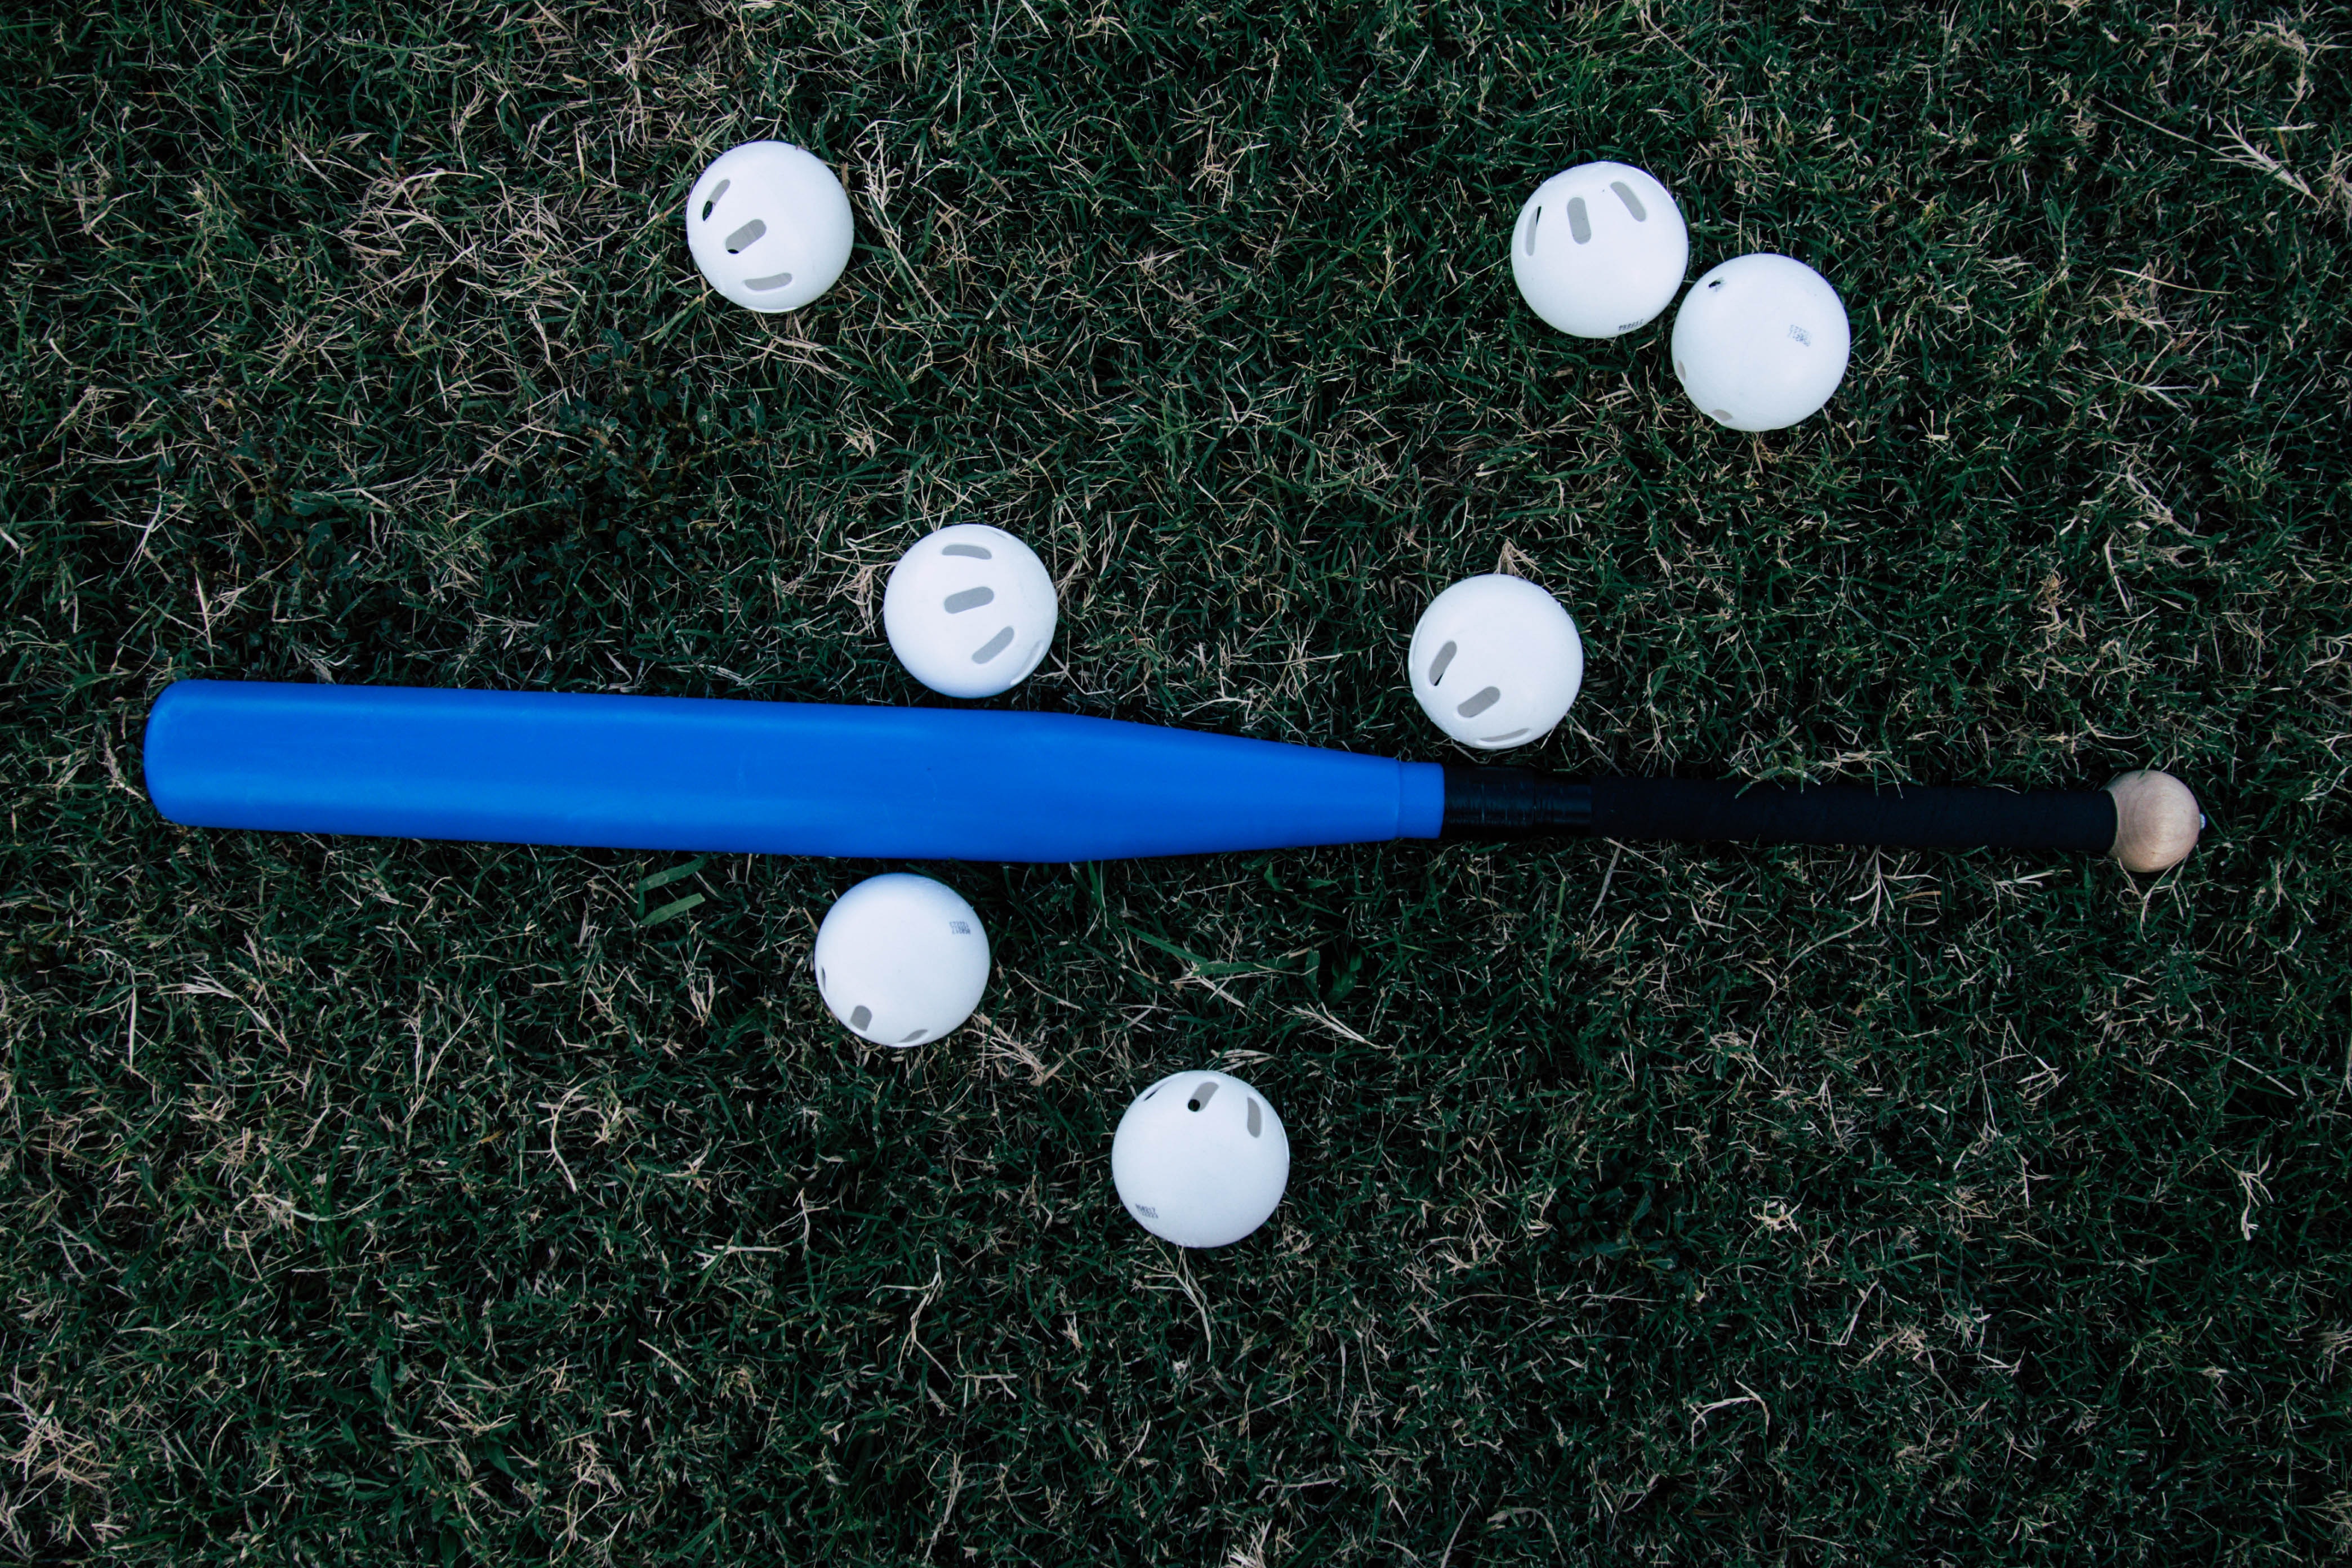
golf ball, ball, tee, sports equipment, grass, field hockey, golf equipment, golf, miniature golf